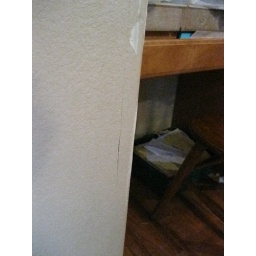
Cracks beside desk in kitchen